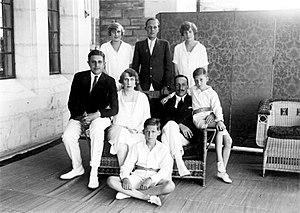
Juan de Borbón y Battenberg, plus communément désigné en français sous le nom de Juan de Bourbon, infant d'Espagne puis à partir de 1977, comte de Barcelone, né le 20 juin 1913 au palais royal de la Granja de San Ildefonso, près de Ségovie et décédé à Pampelune le 1ᵉʳ avril 1993 est un membre de la branche espagnole de la maison de Bourbon, qui fut l'un des prétendants alphonsistes au trône d’Espagne sous le nom de « Juan III », avec de 1941 à 1977 le titre de courtoisie de comte de Barcelone. Il est le père du roi d'Espagne Juan Carlos Iᵉʳ, ayant abdiqué le 18 juin 2014 en faveur de son fils, l'actuel roi Felipe VI.